Sheila Dills

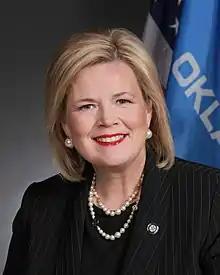

Sheila Dills (born July 10, 1967) is an American politician who served in the Oklahoma House of Representatives from the 69th district from 2018 to 2022.